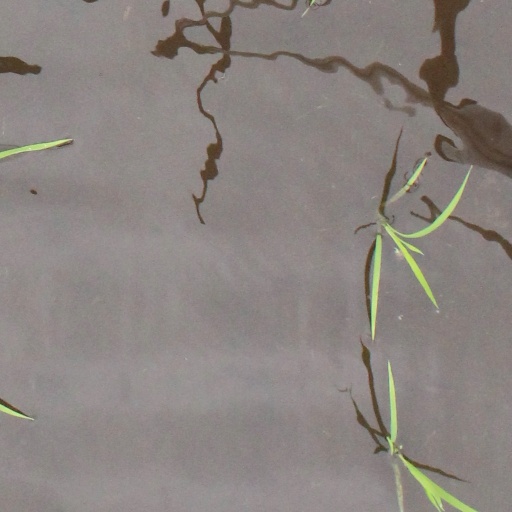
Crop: rice